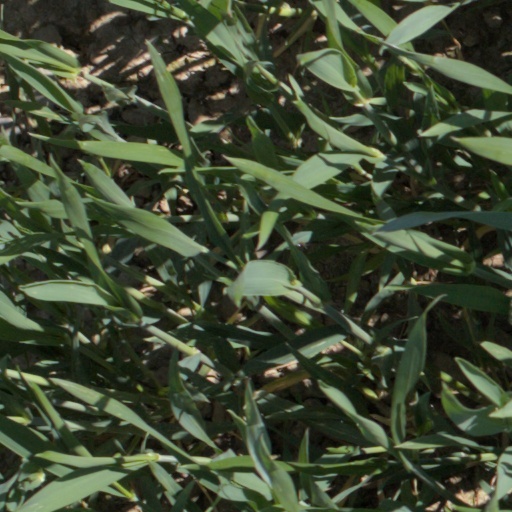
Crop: wheat